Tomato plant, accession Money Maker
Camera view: vertical (180 deg); turntable rotation: 300 degrees
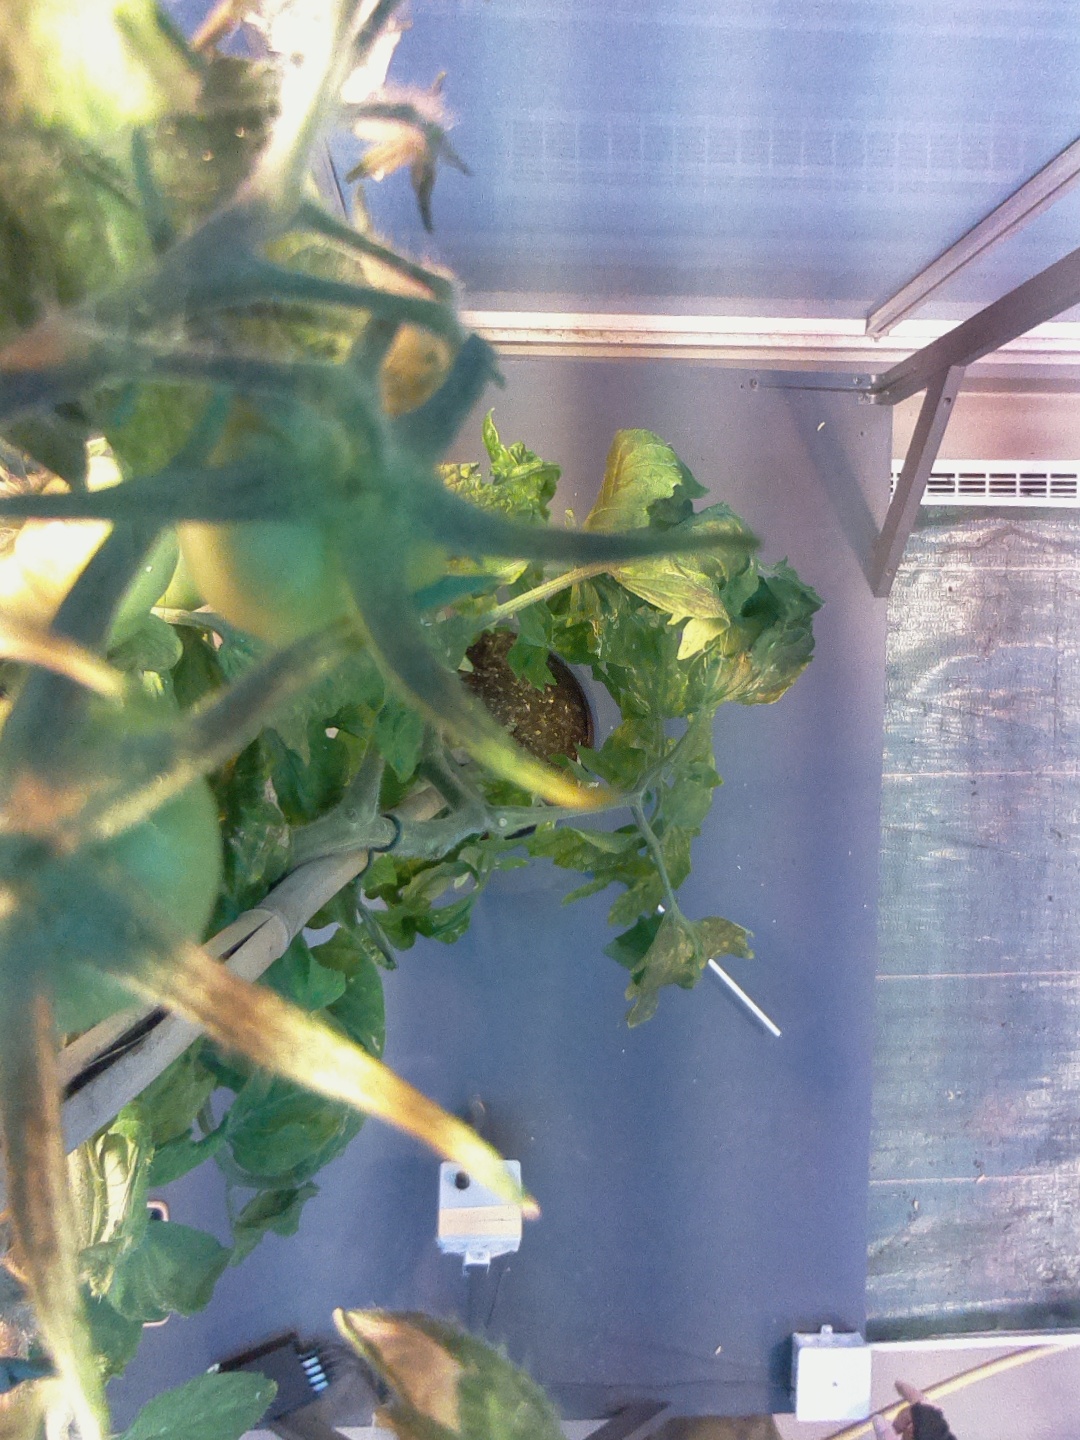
BBCH growth stage 76: 60%-70% of final fruit size